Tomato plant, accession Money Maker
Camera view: tilt-top (135 deg); turntable rotation: 60 degrees
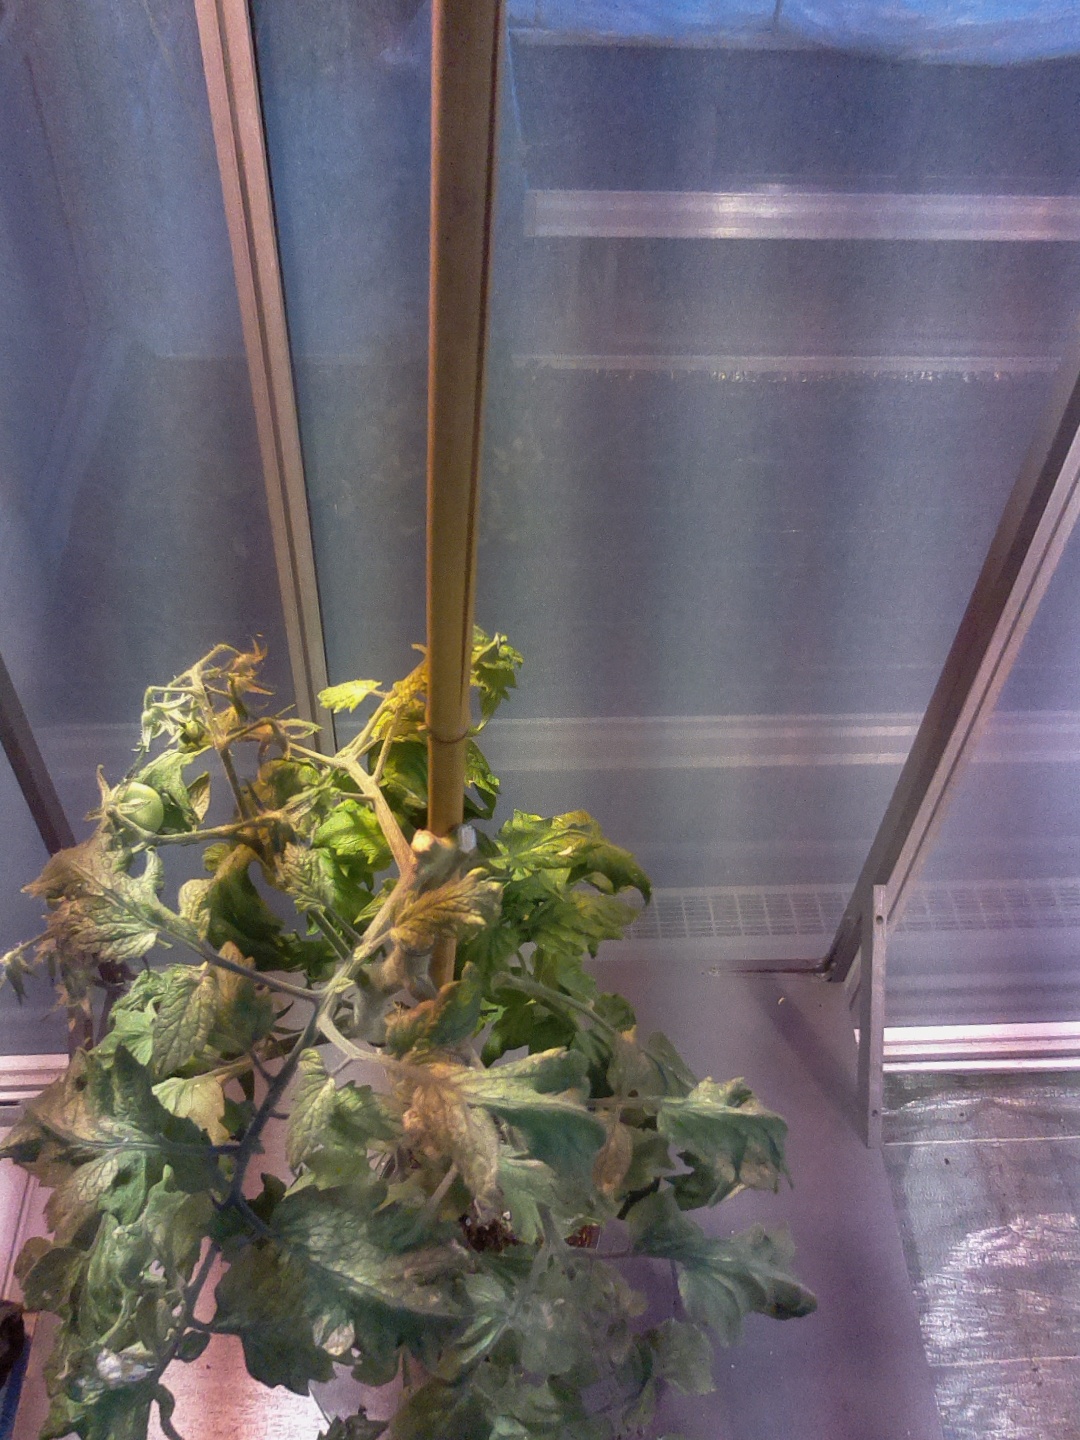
BBCH growth stage 71: 10%-20% of final fruit size